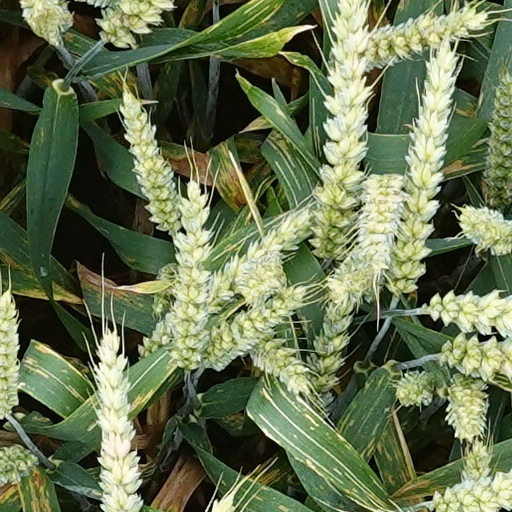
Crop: wheat